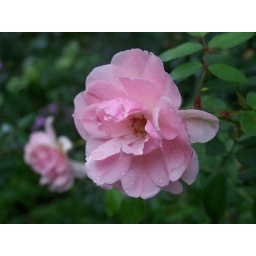
A pink flower in a small park in Manhattan